Archbishop of Glasgow

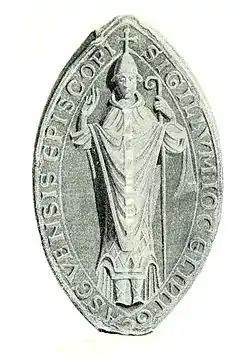
The seal or signet of Jocelin, a Cistercian monk and former Abbot of Melrose, who became one of the most significant bishops of Glasgow.

The Archbishop of Glasgow is an archiepiscopal title that takes its name after the city of Glasgow in Scotland. The position and title were abolished by the Church of Scotland in 1689; and, in the Catholic Church, the title was restored by Pope Leo XIII in 1878. In the Scottish Episcopal Church, it is now part of the Episcopal bishopric of Glasgow and Galloway.